Adam Maida

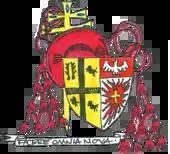
The coat of arms of Cardinal Maida, as Archbishop of Detroit

On April 28, 1990, John Paul II appointed Maida as the fourth archbishop of Detroit. He was installed on June 12, 1990. On November 26, 1994, John Paul II elevated Maida to the College of Cardinals as Cardinal-Priest of "Ss. Vitale, Valeria, Gervasio e Protasio". In 2000, Maida was appointed the first superior of the Mission "sui iuris" of the Cayman Islands.